Arab Spring concurrent incidents

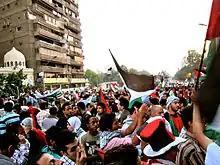
Free Palestine rally in Cairo

Palestinians used Facebook to call for mass protests throughout the region on 15 May 2011, the 63rd annual commemoration of the Palestinian exodus, locally known as Nakba Day. A page calling for a "Third Palestinian Intifada" to begin on 15 May garnered more than 350,000 "likes" before being taken down by Facebook managers at the end of March after complaints from the Israeli government that the page encouraged violence. The page called for mass marches to Palestine from Egypt, Lebanon, Syria and Jordan to commemorate the Nakba and demand the right of return for all Palestinian refugees. Palestinians from Egypt, Jordan, Lebanon, Syria, the Gaza Strip and the West Bank attempted to reach and cross the Israeli border. However, they were all stopped and 12 were killed in clashes with Israeli security forces. Lebanese security forces also made efforts, including the use of live fire according to some reports, to stop protesters from approaching the Israeli border. Almost 300 people were injured, including 13 Israeli soldiers. There were also clashes across East Jerusalem.